Light Prayer

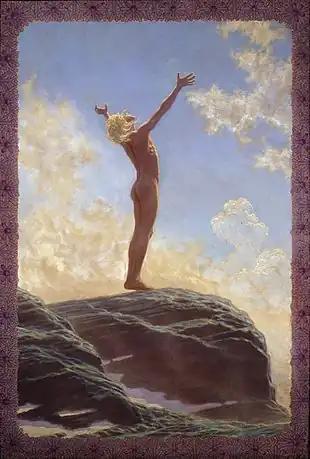
"Light Prayer", oil on canvas, 1894, , Deutsches Historisches Museum

Light Prayer is a painting associated with the German Youth Movement and "Lebensreform" concept of the late 19th and early 20th centuries. It portrays a young, naked man who stands on a rock and stretches his arms toward the sky. It was created by the German painter Fidus, who from 1890 to 1938 made eleven versions in various media. In 1913, he created a postcard based on the painting that became widely spread in Germany.